Haukilahti

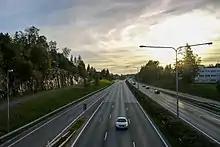
A view of Länsiväylä at Haukilahdensolmu.

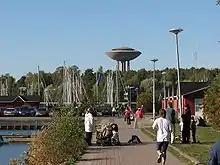
The Mellsten boat harbour is popular among boat owners.

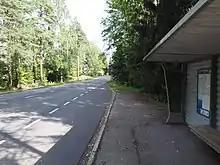
A bus stop on the street Toppelundintie in Haukilahti, serving eastbound bus lines 105 to Lauttasaari and 111 to Otaniemi.

The city of Espoo maintains a public hiking trail called Rantaraitti which goes through the Haukilahti coast as well as a running track of 800 metres on Hauenkallio built in the early 1980s.